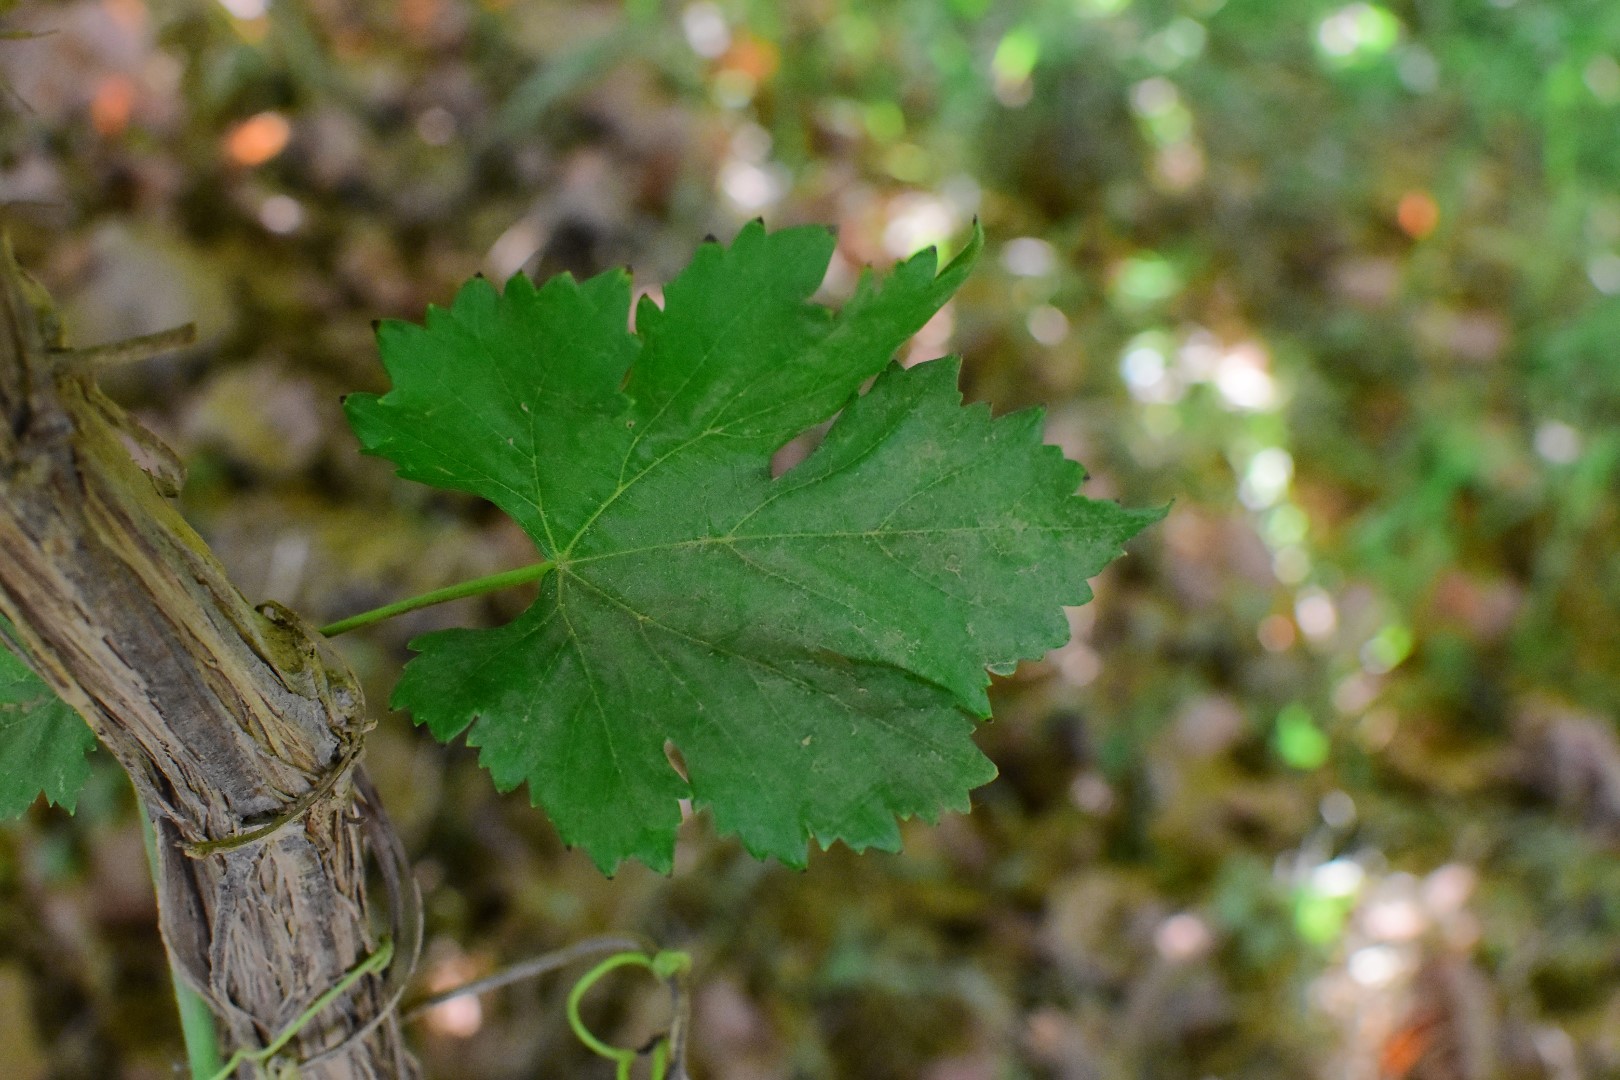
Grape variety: Deas Al-Annz